The Man from London

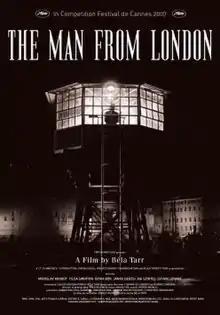
Theatrical release poster

The Man from London is a 2007 Hungarian film directed by Béla Tarr and Ágnes Hranitzky. It is an adaptation by Tarr and his collaborator-friend László Krasznahorkai of the 1934 novel "L'Homme de Londres" by prolific Belgian writer Georges Simenon. The film features an international ensemble cast including Czech actor Miroslav Krobot, Briton Tilda Swinton, and Hungarian actors János Derzsi and István Lénárt. The plot follows Maloin, a nondescript railway worker who recovers a briefcase containing a significant amount of money from the scene of a murder to which he is the only witness. Wracked by guilt and fear of being discovered, Maloin sinks into despondence and frustration, which leads to acrimony in his household. Meanwhile, an English police detective investigates the disappearance of the money and the unscrupulous characters connected to the crime.